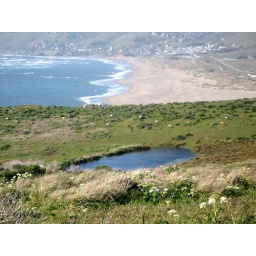
On the hill by the lake on the Tomales Point Hike, we could see Bodega Bay's kite surfers.Photo by Ben Young.